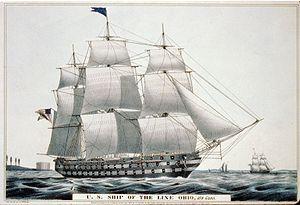
La liste qui suit constitue la liste des navires de ligne de l'United States Navy, la marine de guerre des États-Unis.